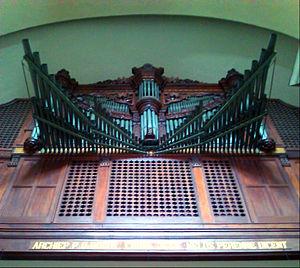
La Cathédrale Primada est un édifice religieux situé Plaza de Bolívar à Bogota, capitale de la Colombie. La cathédrale, de style néoclassique, a été construite entre 1807 et 1823 par le moine capucin et architecte espagnol Domingo de Petrés sur le lieu même où furent érigées et démolies successivement trois anciennes cathédrales de la ville. En considération de sa valeur historique, culturelle et architecturale, elle est classée Monument national par décret du Ministère de l'éducation nationale le 11 août 1975.